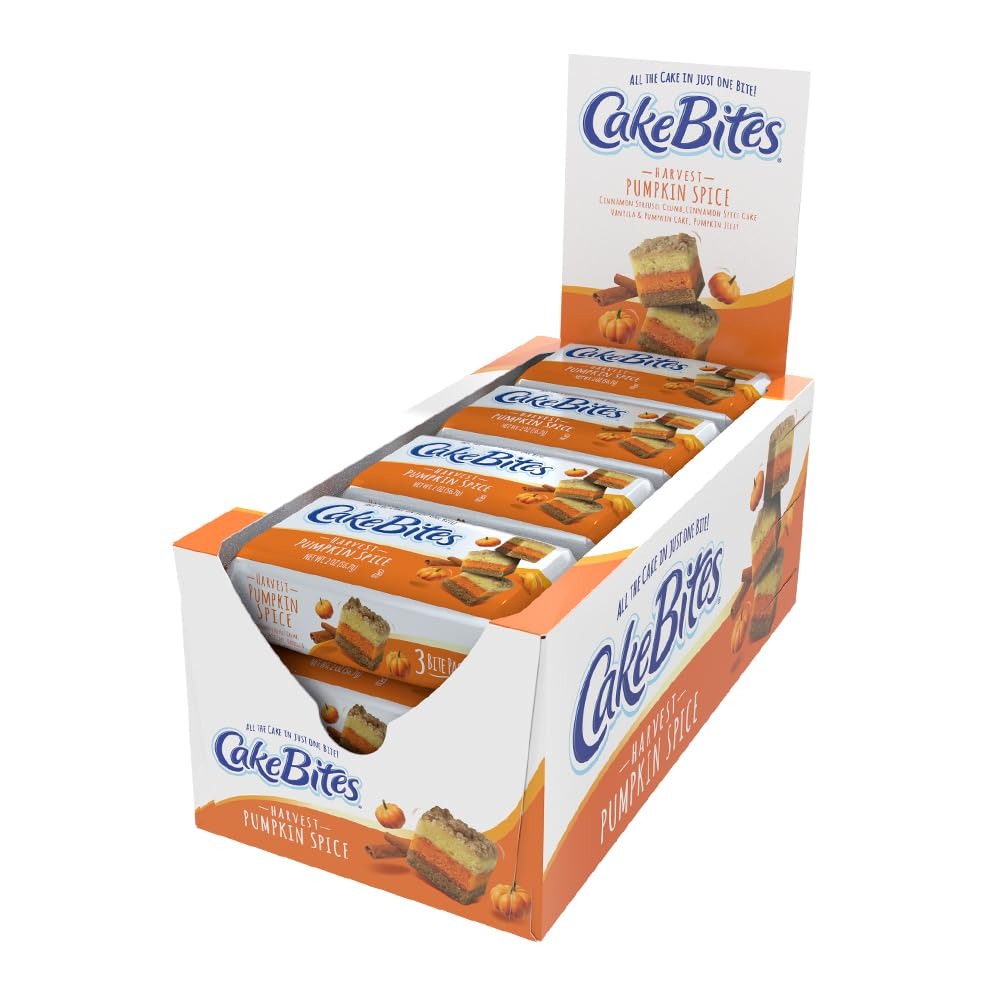
Item Name: The Original Cakebites by Cookies United, Grab-and-Go Bite-Sized Snack, Harvest Pumpkin Spice, 12 Packs of 3 Cookies
Product Description: All the cake in just one bite: 3 layers of moist cake stacked with jam, jelly or cream. Get the taste of your favorite dense cakes in convenient grab & go packages. Each package comes individually wrapped with 3 easy to share or eat to yourself bites.
Value: 24.0
Unit: Ounce

Price: 27.99